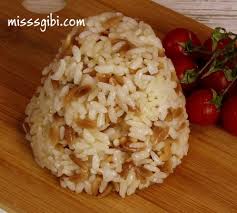
Yemek: pirinc_pilavi